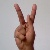
The image shows a hand gesture representing the letter 'K' in Indian Sign Language.